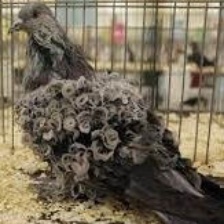
Species: FRILL BACK PIGEON
Scientific name: COLUMBA LIVIA DOMESTICA